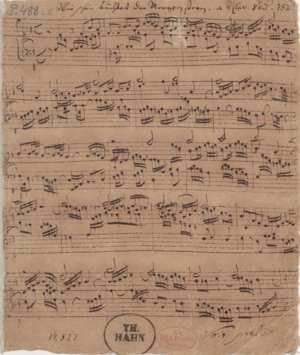
Un prélude de choral est une pièce musicale pour orgue destinée à la liturgie protestante, et fondée sur un choral auquel il peut servir d'introduction ou de commentaire instrumental.